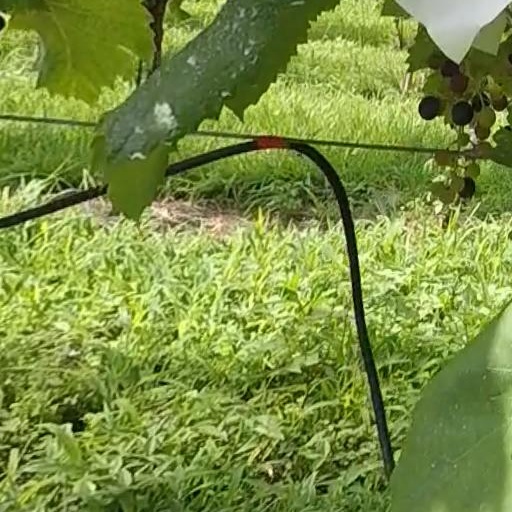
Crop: grape